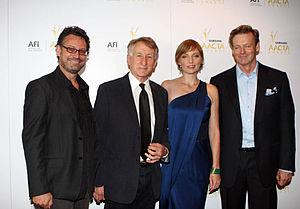
La première récompense des AACTA était présentée à l'opéra de Sydney, le 31 janvier 2012. La cérémonie a été précédée par un repas à l'hotêl Westin de Sydney, le 15 janvier 2012.עברית: פרס הAACTA הראשון הוענק בבית האופרה של סידני ב31 בינואר 2012. לפני הטקס הוגשה ארוחת צהריים במלון Westin בסידני, בתאריך 15 בינואר 2012.Norsk bokmål: Den første AACTA-utdelingen ble avholdt ved operahuset i Sydney 31. januar 2012. Seremonien ble innledet med lunsj på Westin Hotel i Sydney 15. januar 2012.Polski: 1. ceremonia wręczenia AACTA Awards odbyła się 31 stycznia 2012 w Operze w Sydney. Ceremonia została poprzedzona oficjalnym lunchem 15 stycznia w Hotelu Westin w Sydney.Português: O 1º AACTA Awards foi celebrado no Sydney Opera House em 31 de Janeiro de 2012. A Cerimónia foi precedida por um almoço no Westin Hotel em Sydney em 15 de Janeiro de 2012.